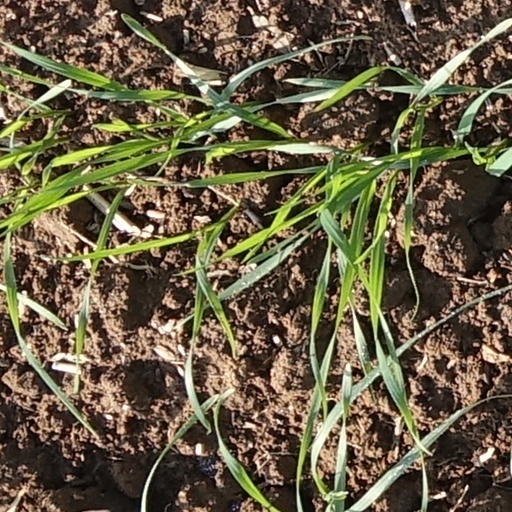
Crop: wheat